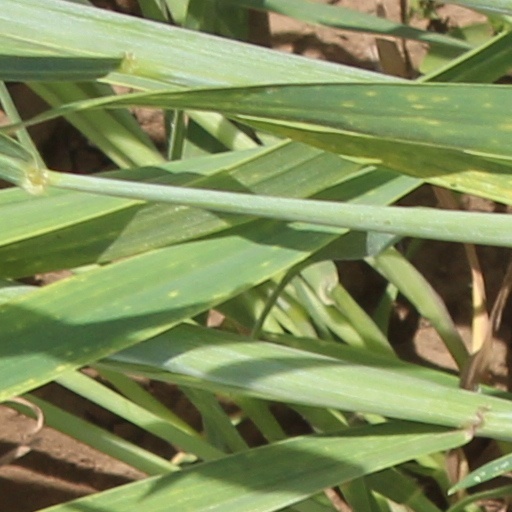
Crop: wheat